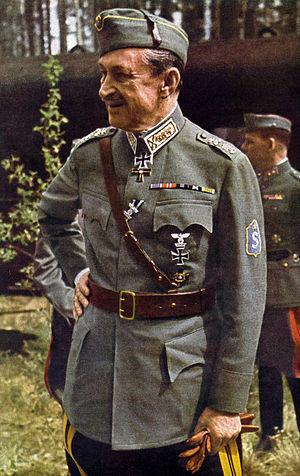
Présidence la plus longue : Urho Kekkonen
Le président de la République de Finlande est le chef de l'État finlandais depuis sa création, ainsi qu'il est disposé dans l'acte constitutif de 1919. Il exerce, d'après la Constitution de Finlande, le pouvoir exécutif qu'il partage avec le gouvernement. Son mandat présidentiel a une durée de six ans. Depuis 1991, son mandat n'est renouvelable qu'une seule fois, et depuis 1994, il est élu directement par le peuple au suffrage universel direct. Afin d'être élu, un candidat à la présidence de la République doit être né de citoyenneté finlandaise et avoir vu le jour en Finlande.
Voici la liste des titulaires étrangers de la croix de chevalier de la croix de fer, une des plus hautes décorations militaires allemandes de la Seconde Guerre mondiale.